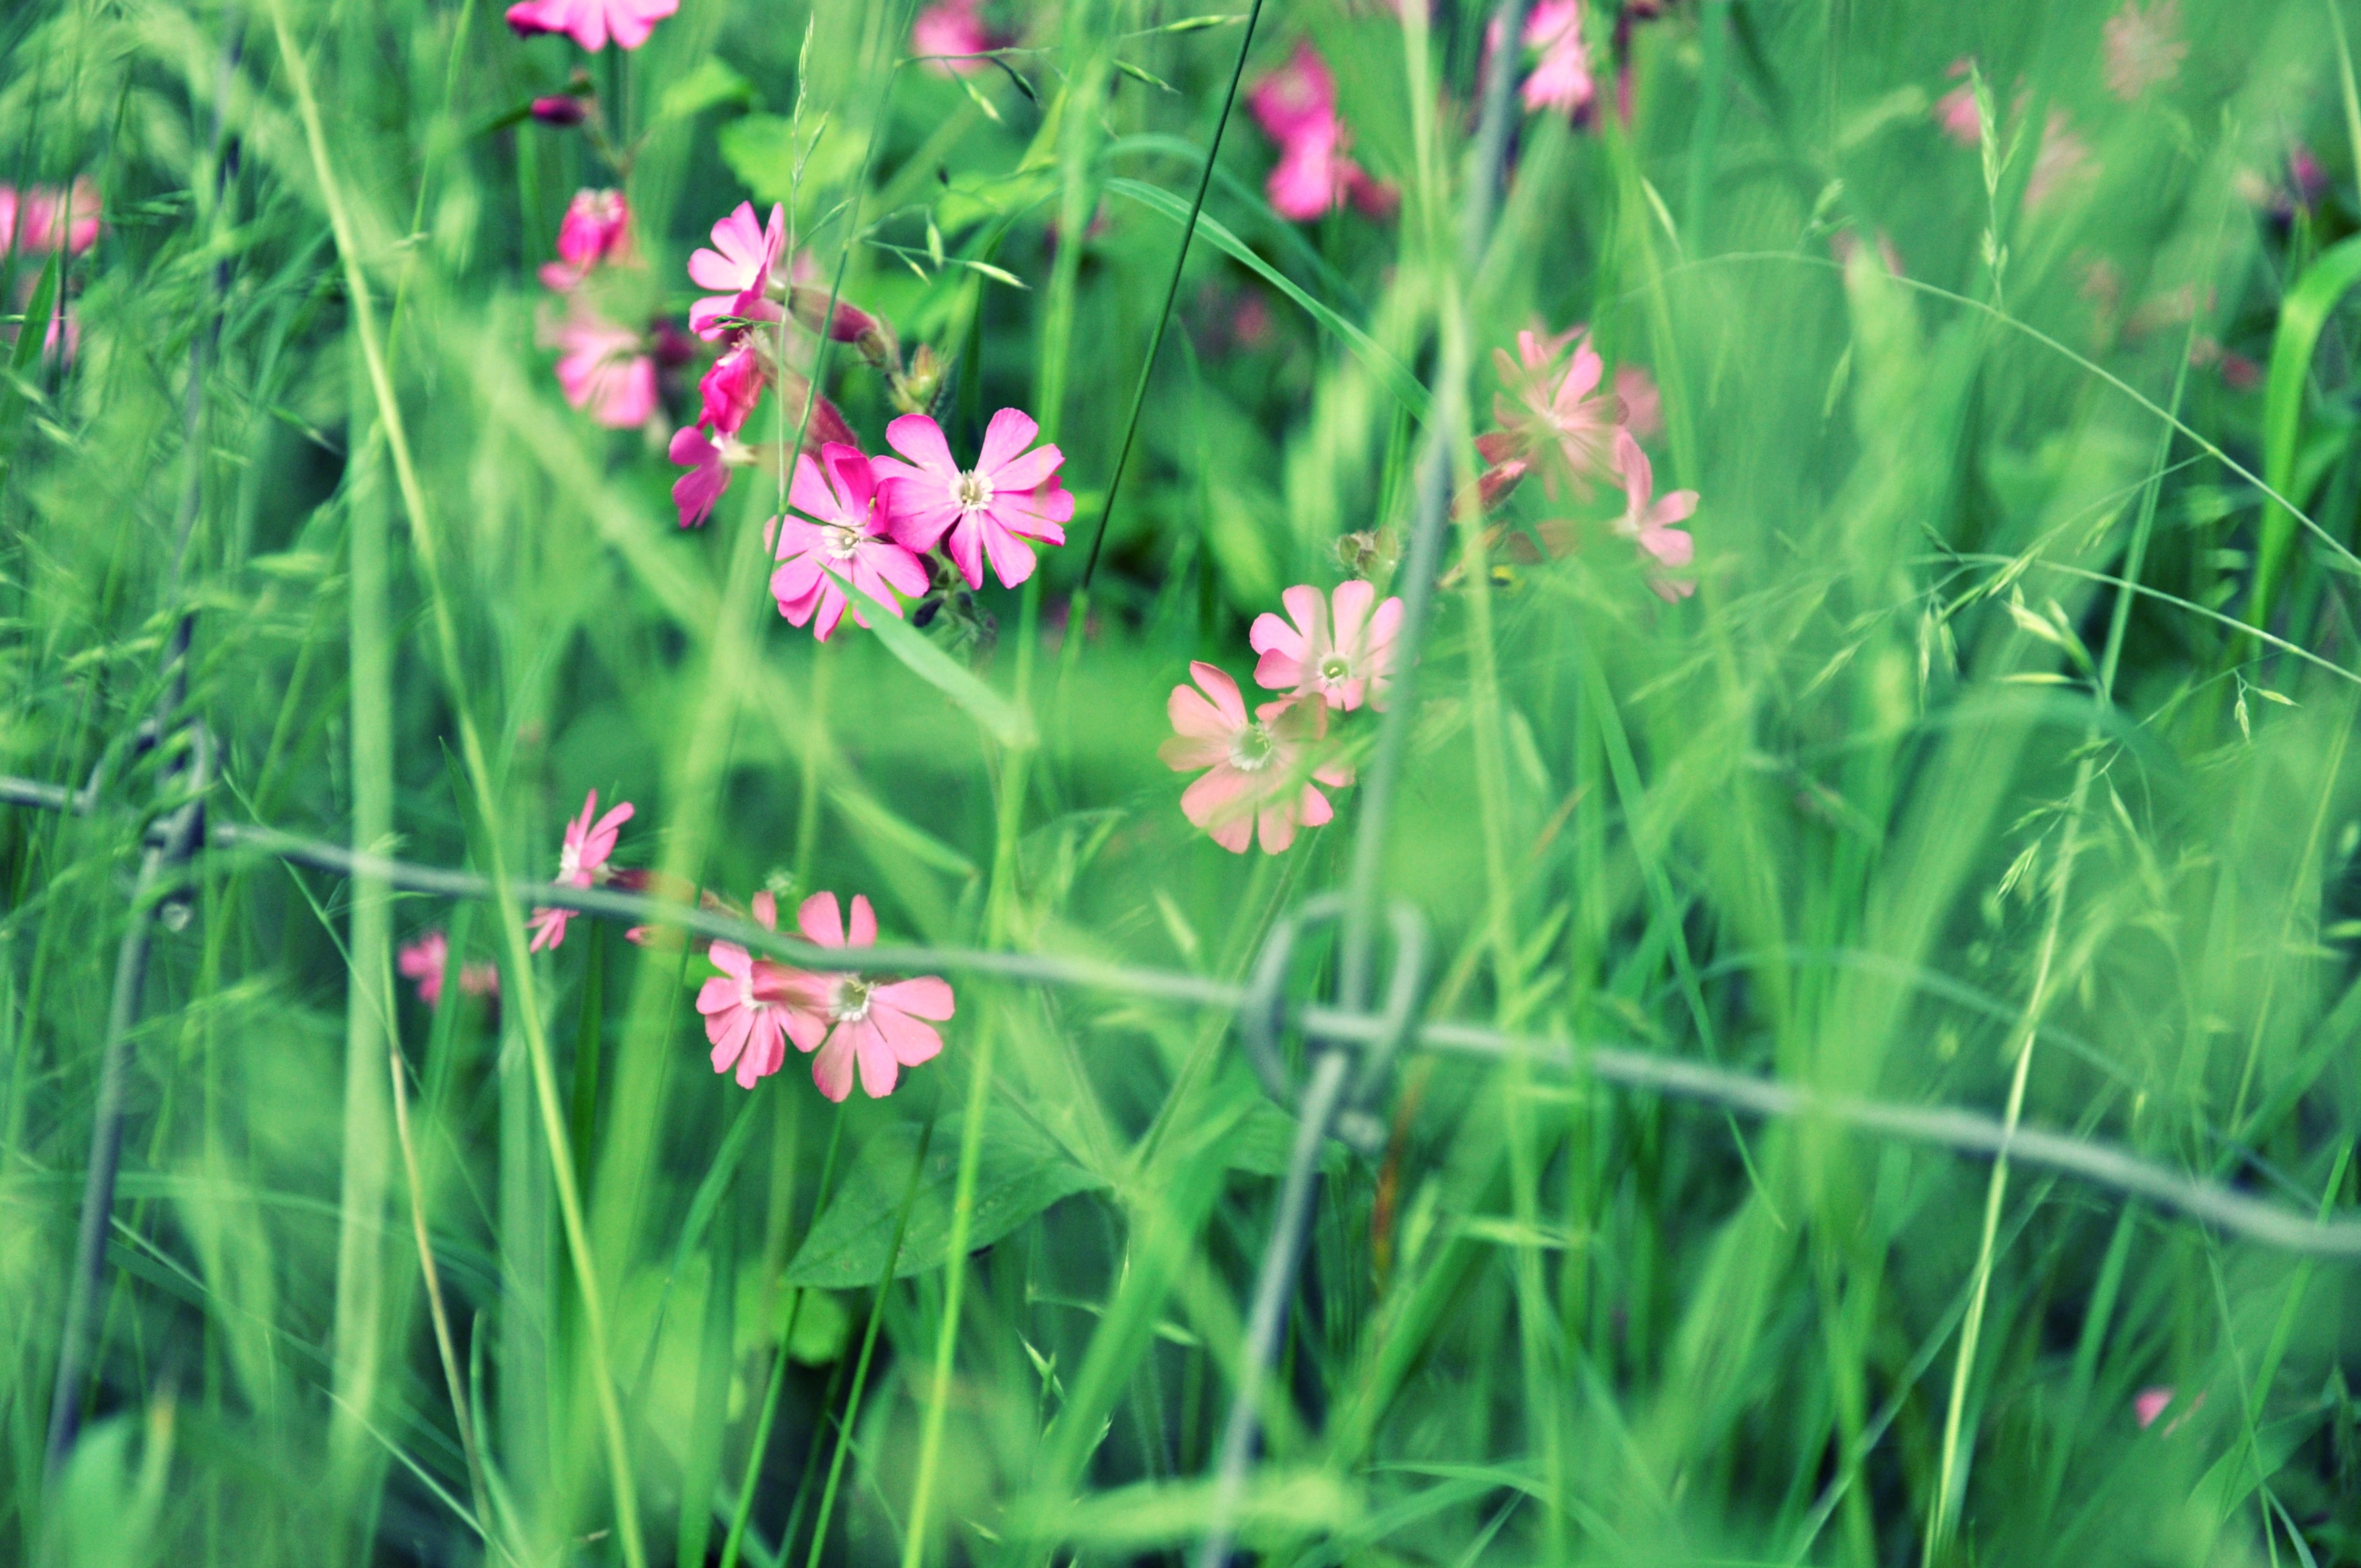
grass, blossom, fence, plant, field, lawn, meadow, prairie, flower, bloom, wire, spring, green, herb, botany, pink, flora, wildflower, grassland, habitat, field flower, flowering plant, lychnis, natural environment, grass family, land plant